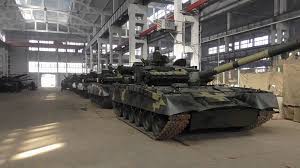
Label: T-80